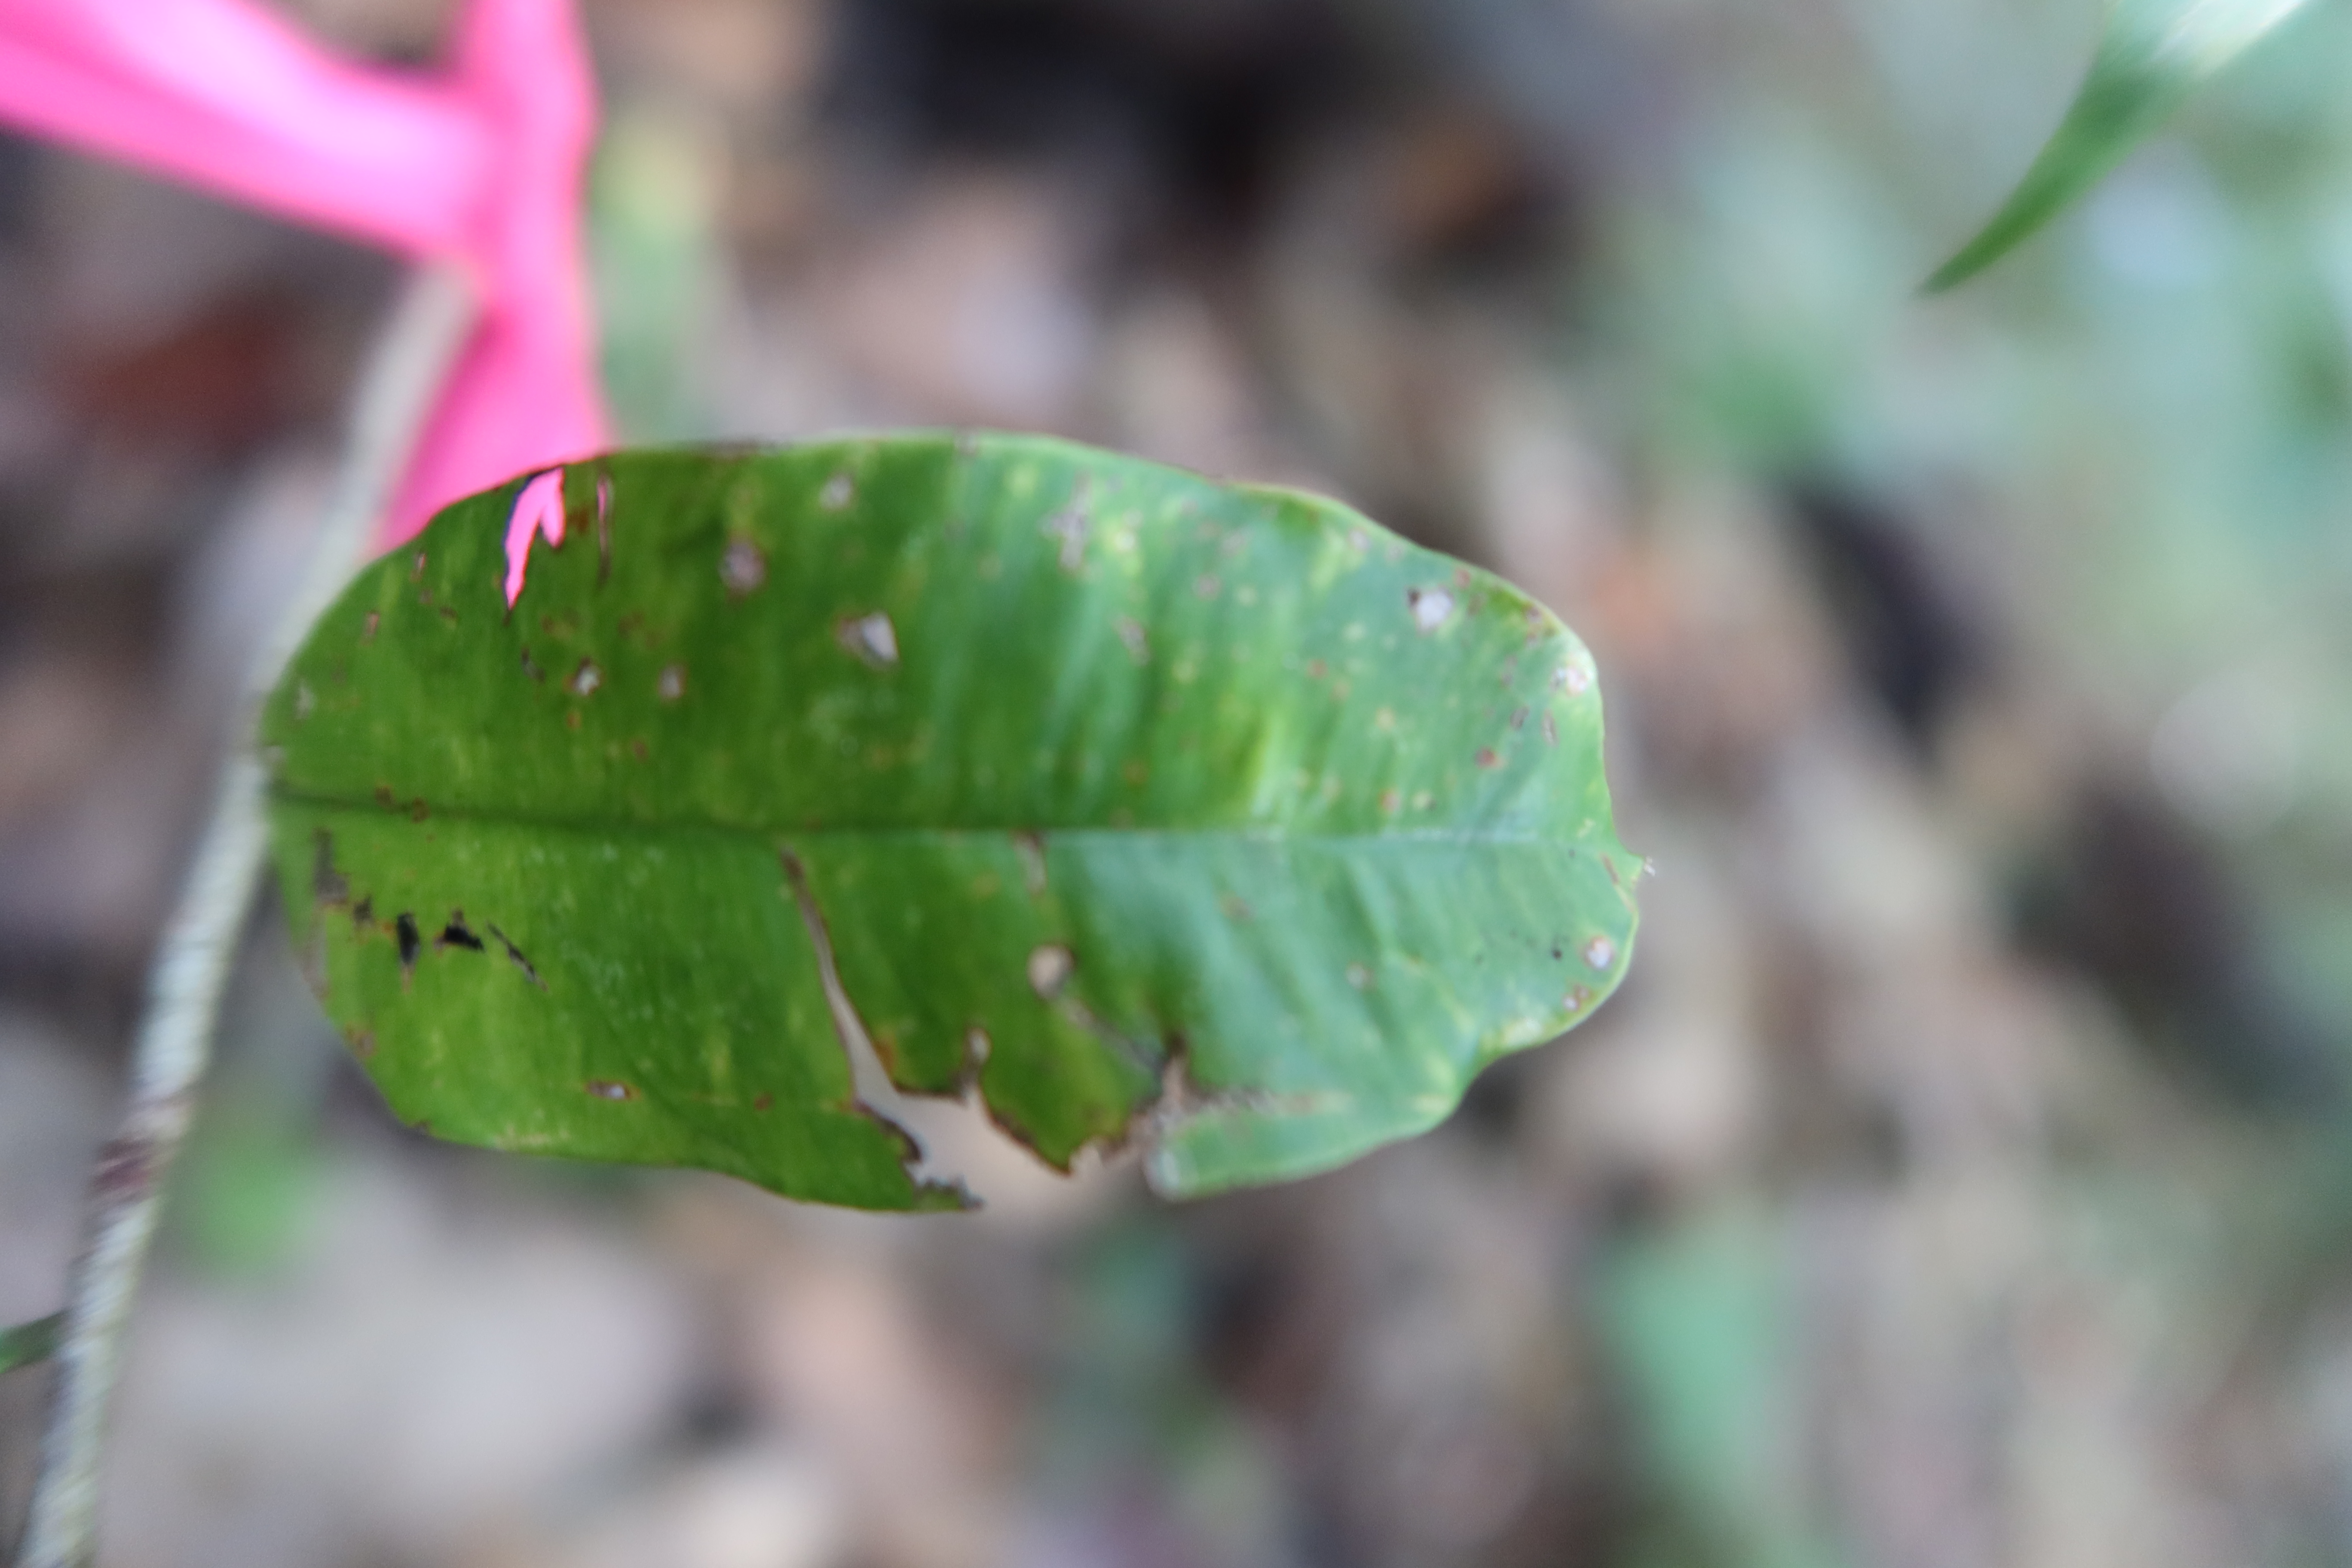
Label: Brown spots